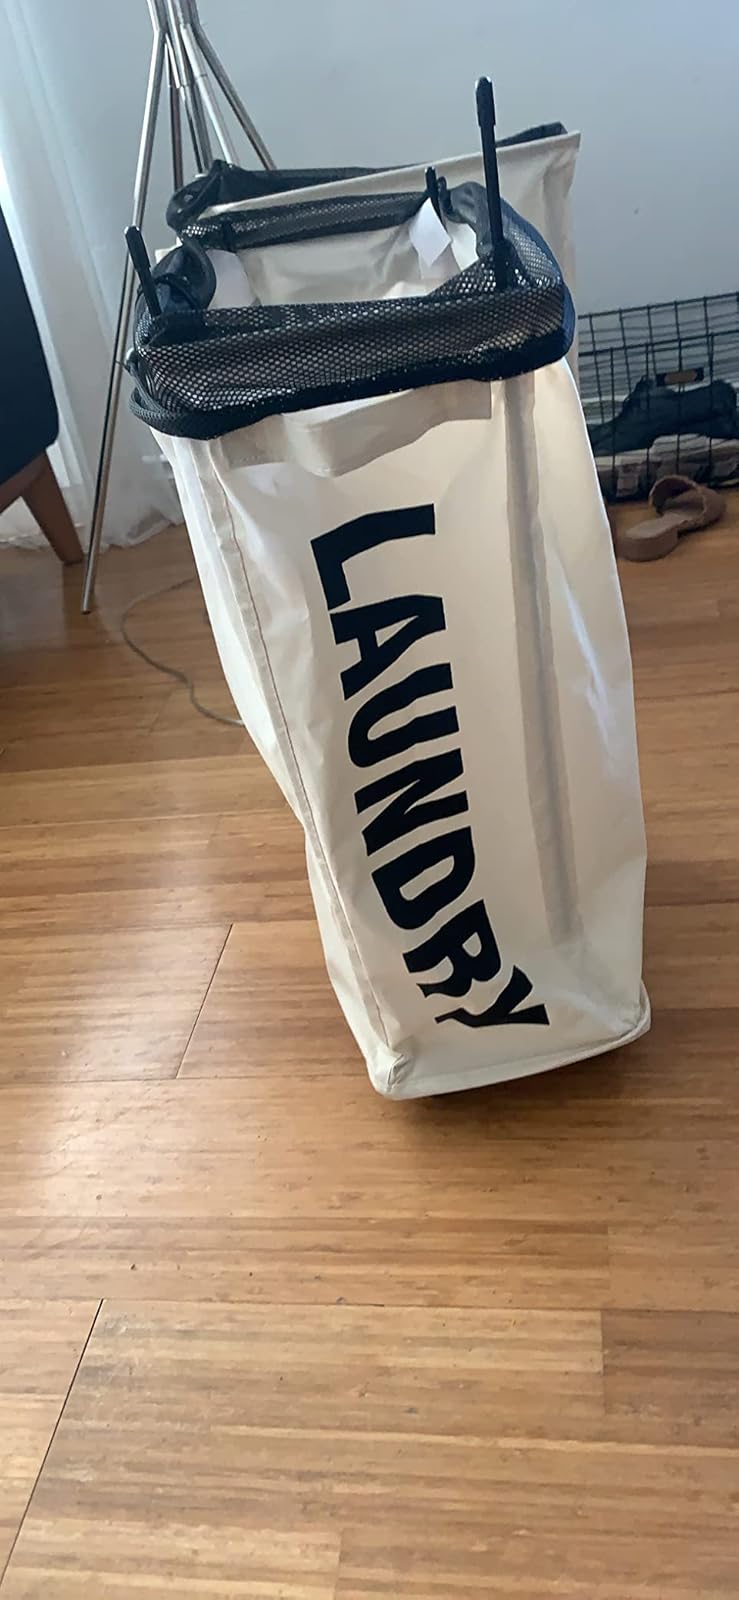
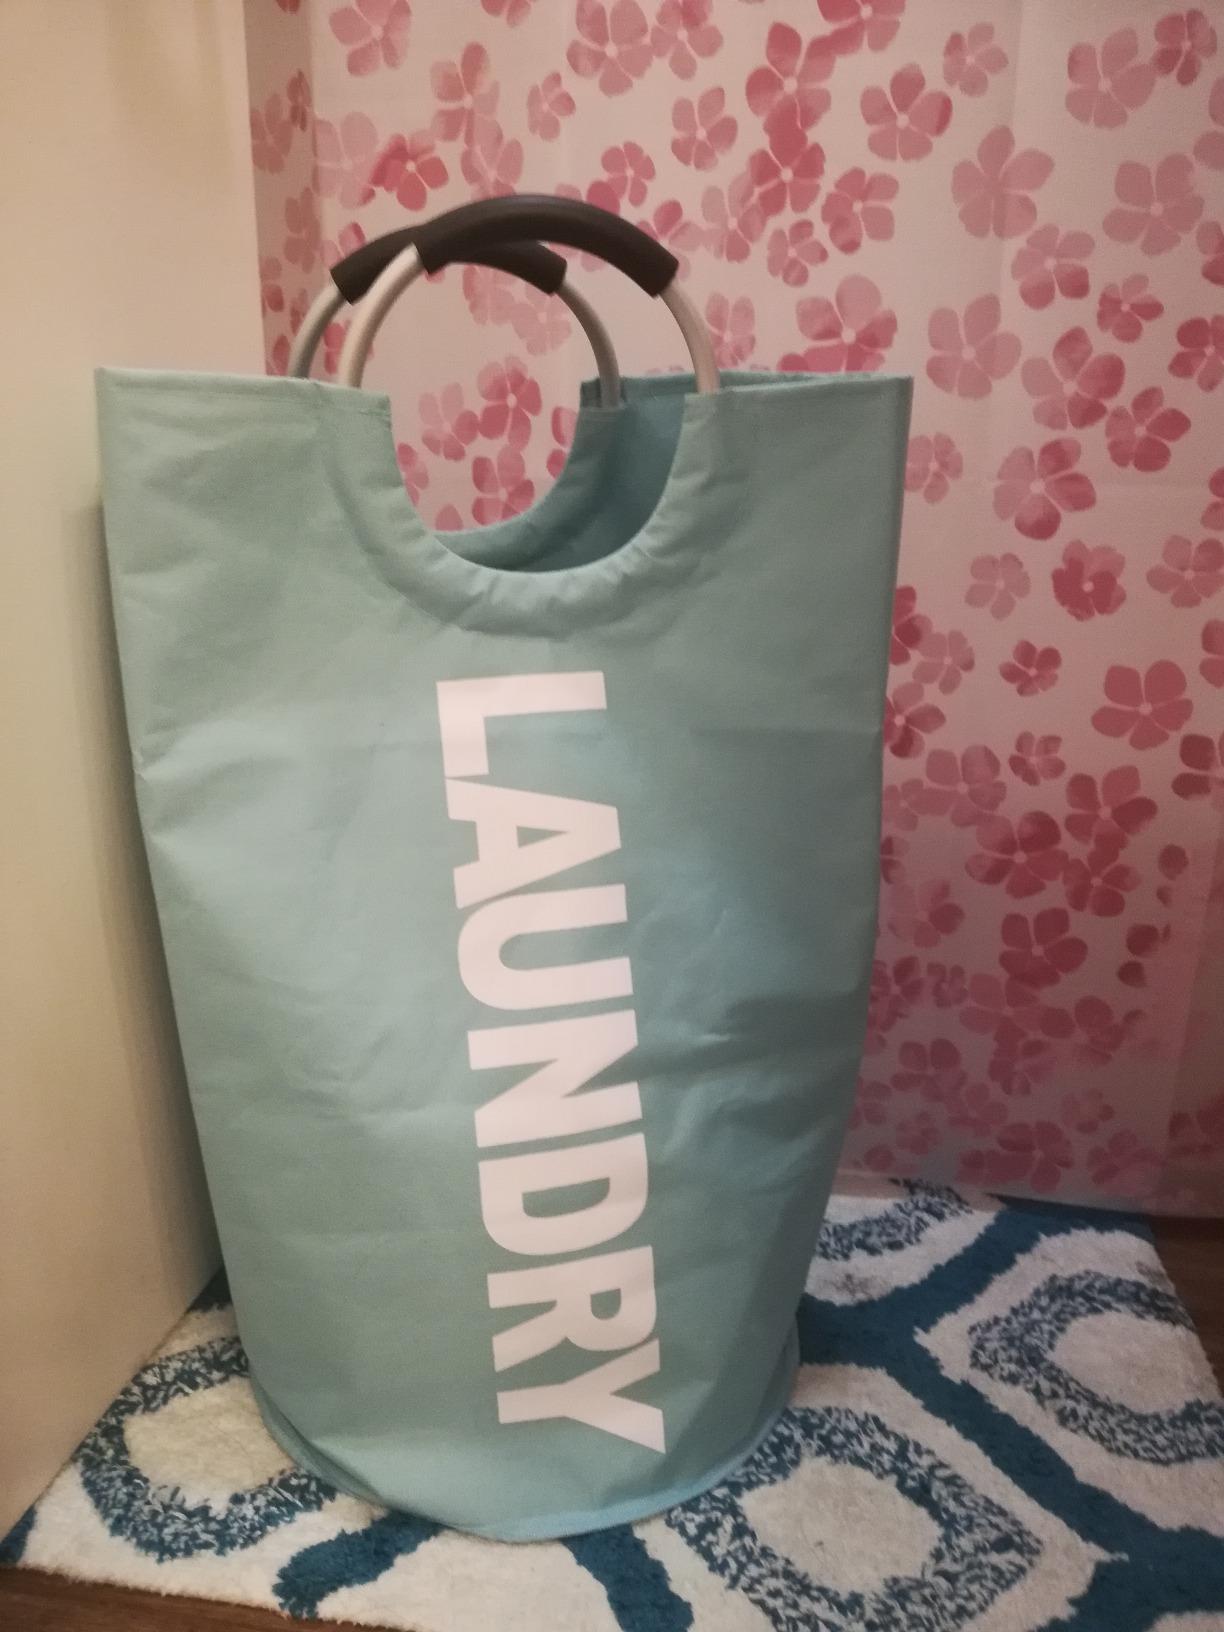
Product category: items_hamper
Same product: no